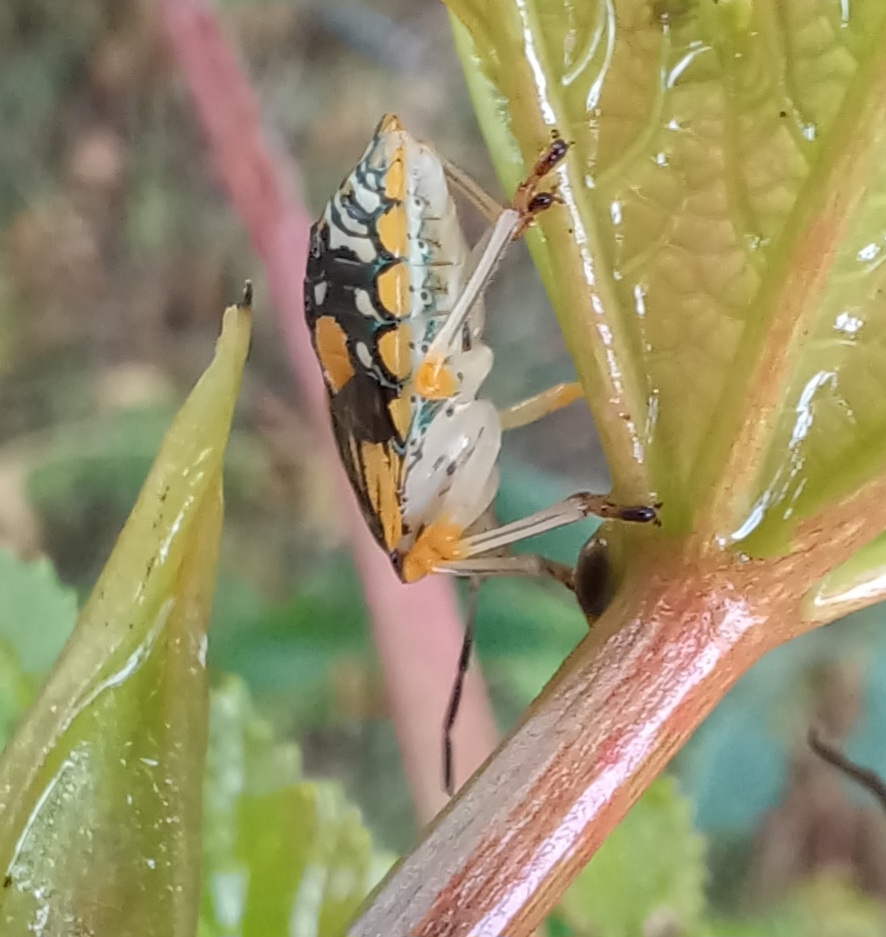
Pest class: stink_bug